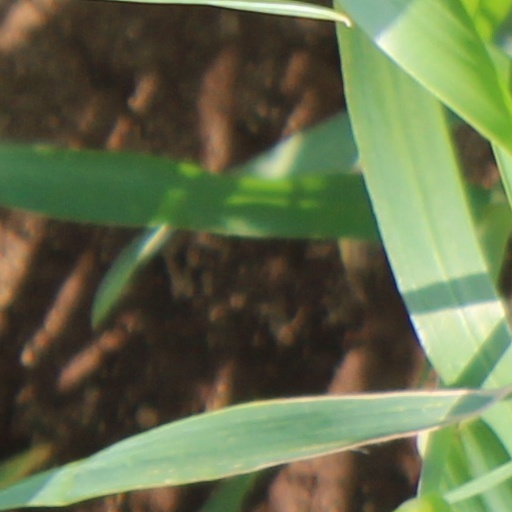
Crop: wheat